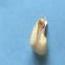
Maize quality: Bad